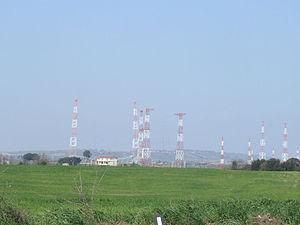
Les propriétés du Saint-Siège sont régies par les accords du Latran, signés avec le Royaume d'Italie. Bien que faisant partie du territoire italien, certaines d'entre elles jouissent de l'extraterritorialité. Cet article recense ces propriétés.